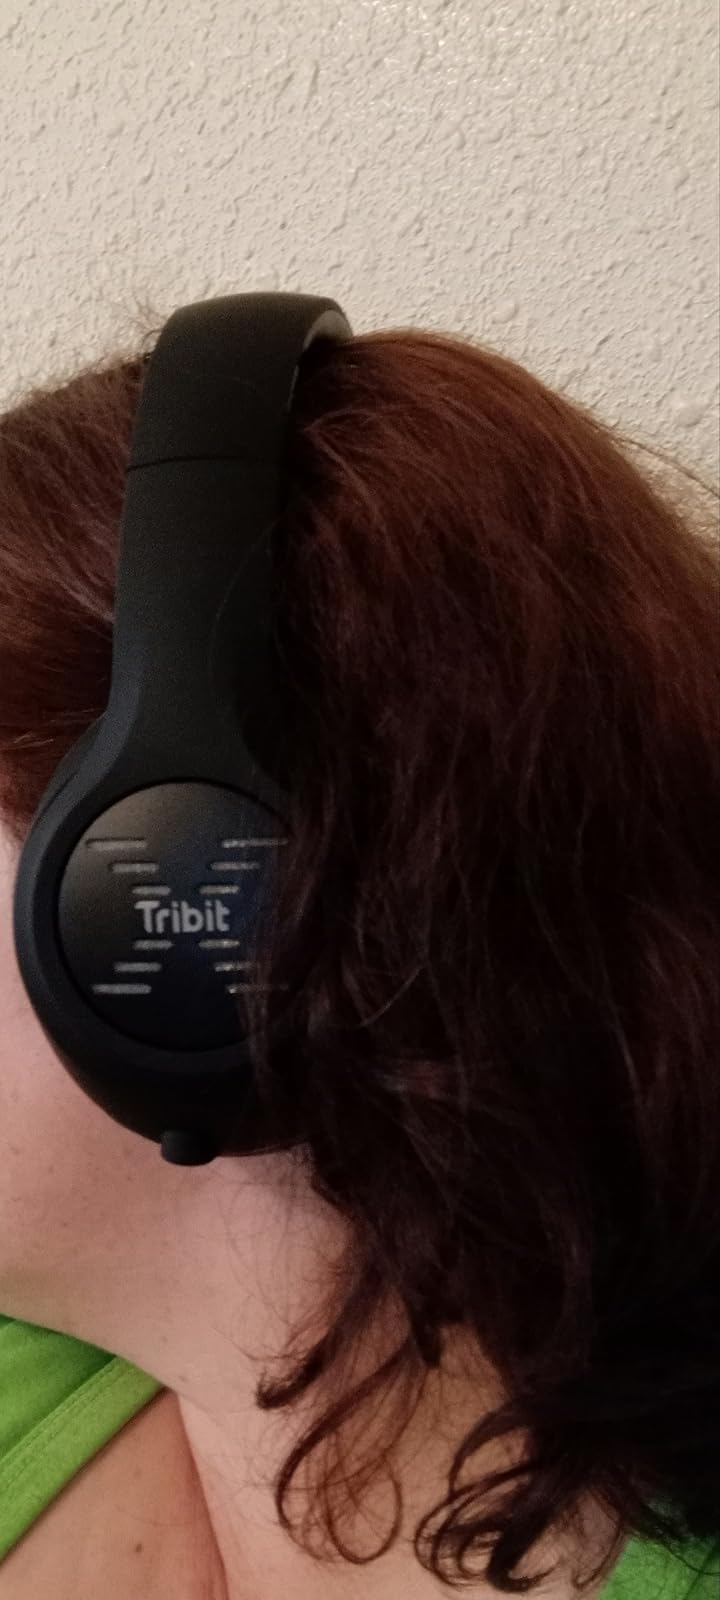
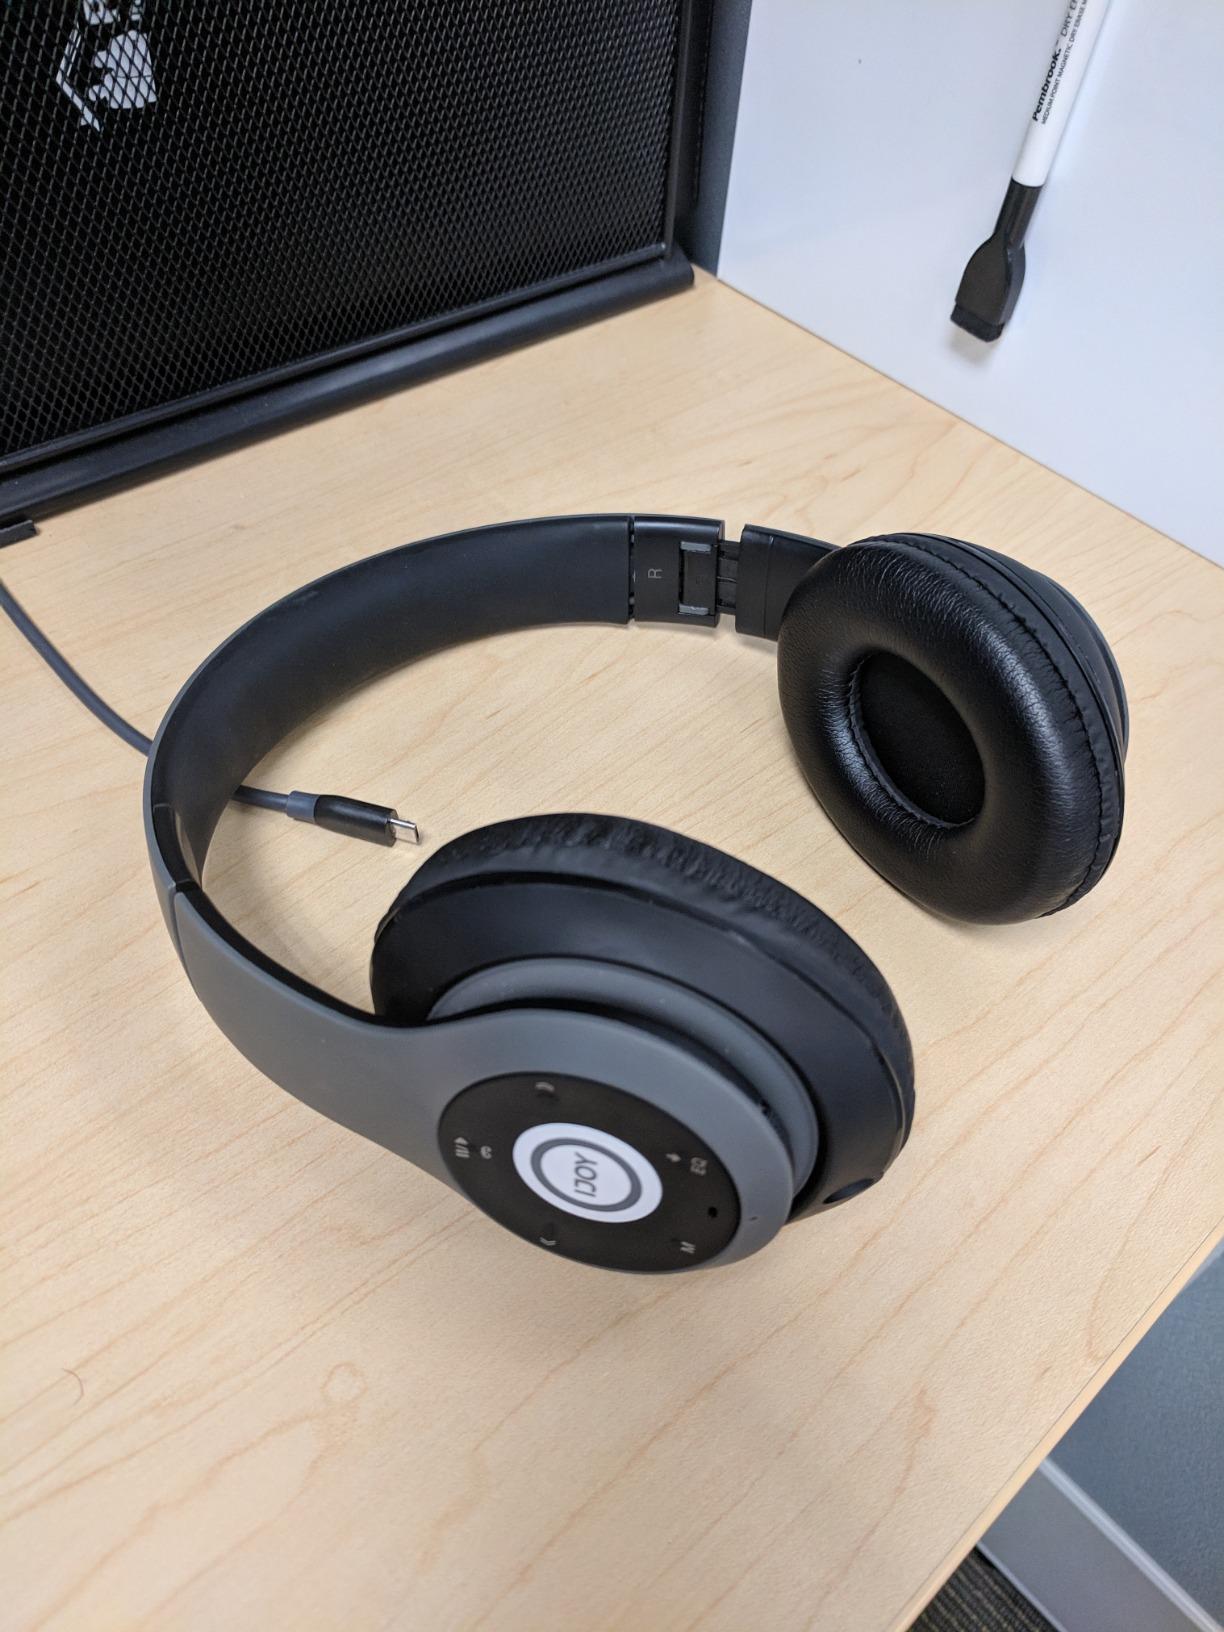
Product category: headphones
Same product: no